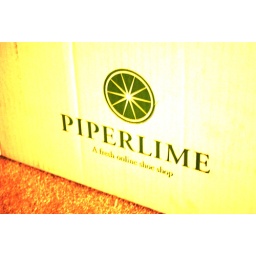
I was uninspired and sitting on the floor in front of a shoe box.Joey bought his megaman shoes here.